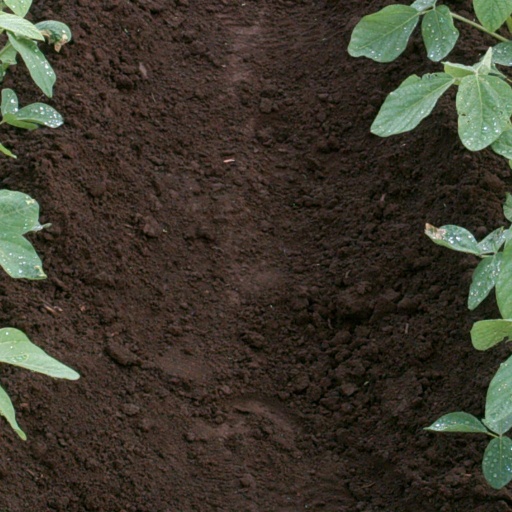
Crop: soybean